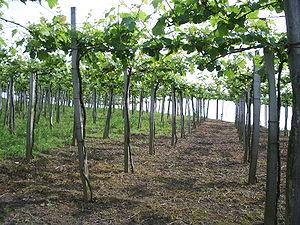
La culture de la vigne en hautain est une méthode culturale connue depuis l'Antiquité. Cette façon de faire fut particulièrement utilisée par les Grecs, les Scythes et les Romains.
La viticulture a été introduite en Espagne dans le Sud, par les Phéniciens, et sur les côtes orientales par les Grecs venant de Massalia. La colonisation romaine a structuré le vignoble actuel.
Les vignobles du Pays basque s'étendent, historiquement, aussi bien sur le Pays basque français que sur le Pays basque espagnol. Tous deux possèdent une longue tradition viticole, qui se traduit par une multitude d'appellations d'origine et des caractéristiques spécifiques à ces terroirs.
Le txakoli est un vin blanc produit à partir de raisins verts, ce qui lui donne une certaine acidité. Les variétés cultivées sont la Hondarribi zuri, Hondarribi beltza et Munematsa. Légèrement carbonaté, avec un taux d'alcool entre 10,5º et 12º. La plus grande production se centre au Pays basque, principalement dans les entrepôts des localités côtières de Getaria et de Zarautz, les deux appartenant à la Dénomination d'Origine Getariako Txakolina.
Longtemps, la viticulture fut une spécialité de quelques pays — dont la Grèce, l'Italie, la France, l'Allemagne, l'Espagne et le Portugal — mais aujourd'hui, une cinquantaine de pays peuvent disputer à l'Europe le privilège de planter des vignes et de récolter du vin. La tradition biblique selon laquelle la divinité aurait accordé à Noé échoué sur le mont Ararat le privilège de planter la vigne recouvre une réalité historique puisque les premières vignes cultivées pendant l'Antiquité l'ont été dans le Croissant fertile. Toutefois, les recherches scientifiques ont prouvé que les premières vinifications se sont faites dans l'actuelle Géorgie il y a près de 8'000 ans.